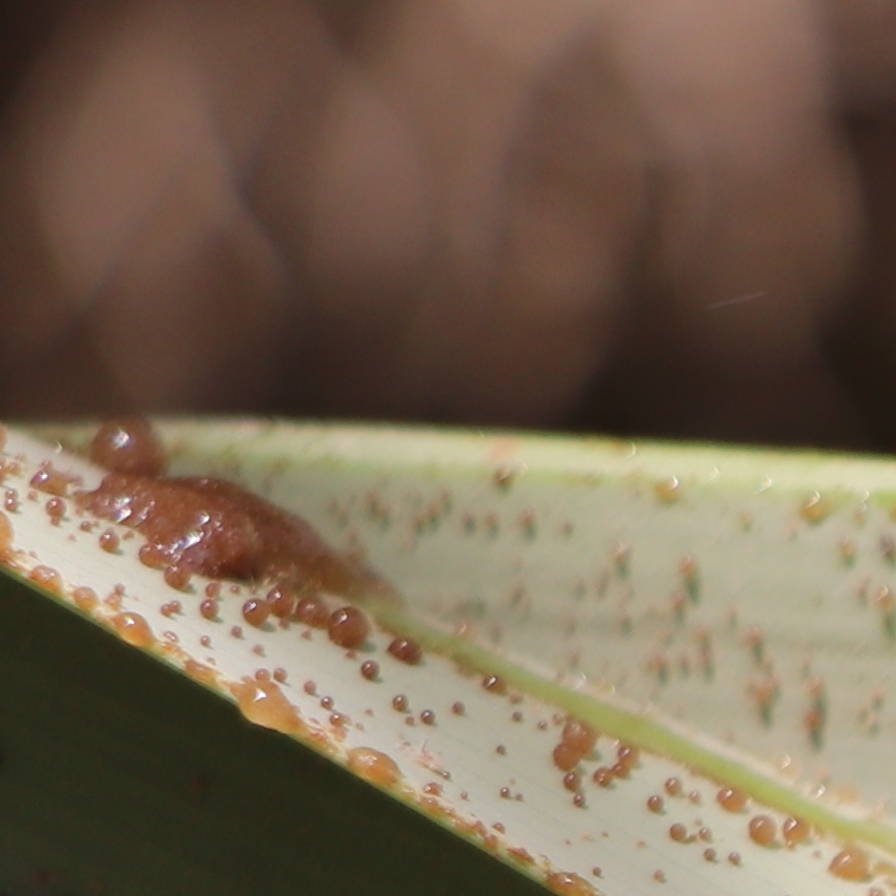
Label: Honey